Hippolyte Durand

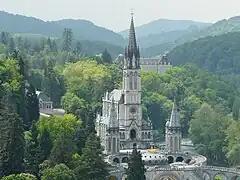
Basilica of Our Lady of the Immaculate Conception at Lourdes

In 1848, due to Durand's reputation as a Gothic revival architect, he was selected as architect of the diocese of Bayonne.